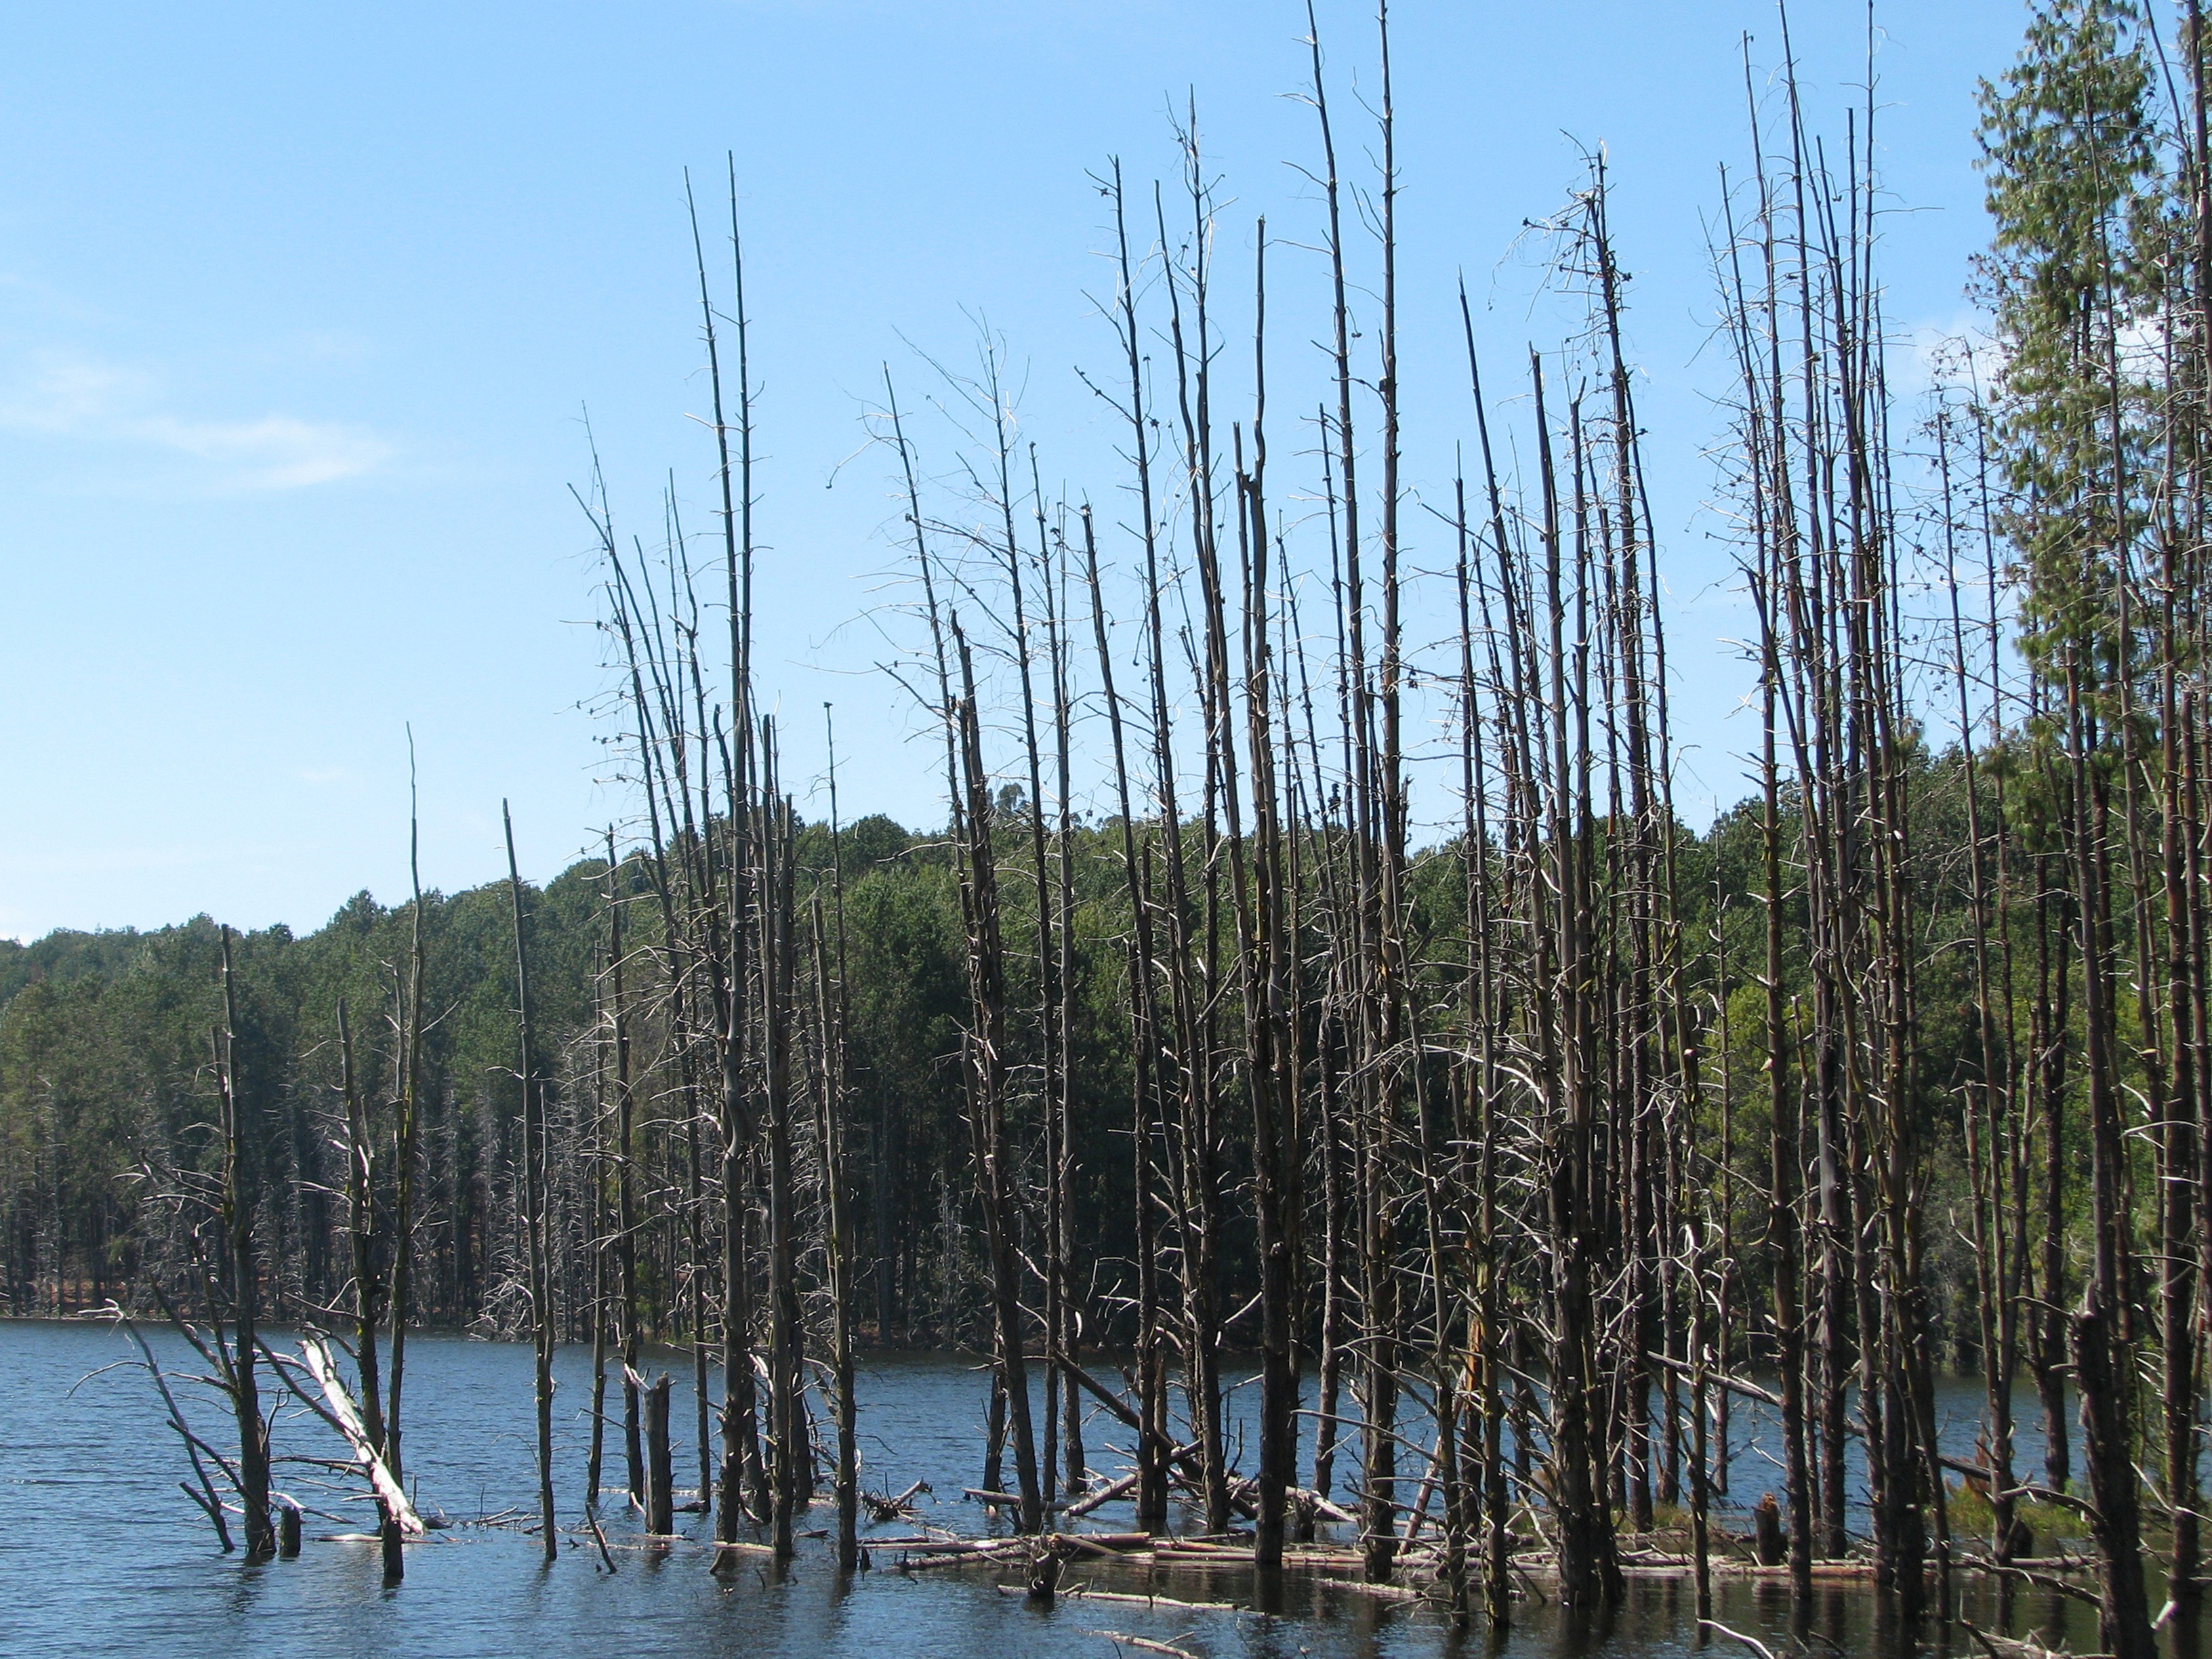
tree, marsh, swamp, sky, lake, trees, clouds, wetland, habitat, ecosystem, biome, kodaikanal, natural environment, grass family, woody plant, bayou